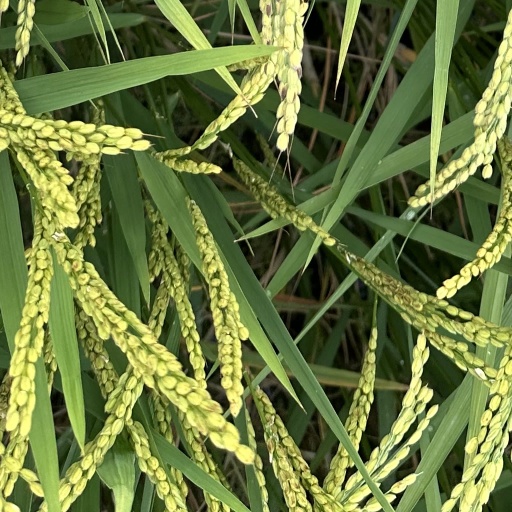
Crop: rice